Henry E. Allison

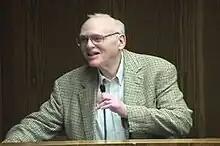

Henry Edward Allison (April 25, 1937 – June 5, 2023) was an American scholar of Immanuel Kant, widely considered to be one of the most eminent English-language Kant scholars of the postwar era. He was a professor and chair of the Philosophy Department at the University of California, San Diego and a professor at Boston University.